Paul Heaton

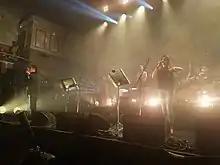
Paul Heaton and Jacqui Abbott performing live in Warrington England in June 2017

Heaton reunited with former Beautiful South vocalist Jacqui Abbott in 2013 to record new material. "What Have We Become?" was released on 19 May 2014. The album reached number 3 in the UK Albums Chart. The album contained 12 new songs (the deluxe version an additional four new songs). The majority of the songs were written by Heaton and his current songwriting partner Jonny Lexus, with "D.I.Y", "When it Was Ours" and "You're Gonna Miss Me" written by Heaton only.